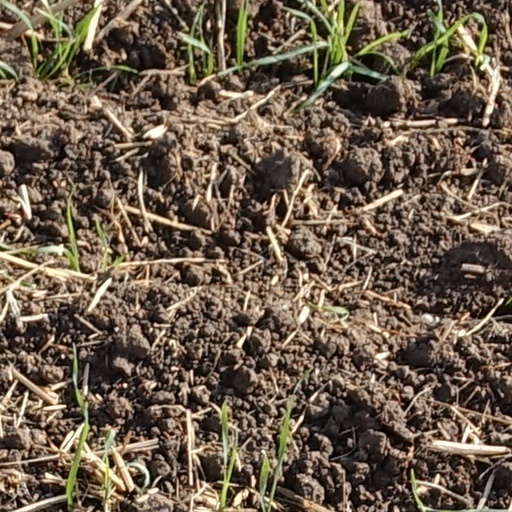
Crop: wheat